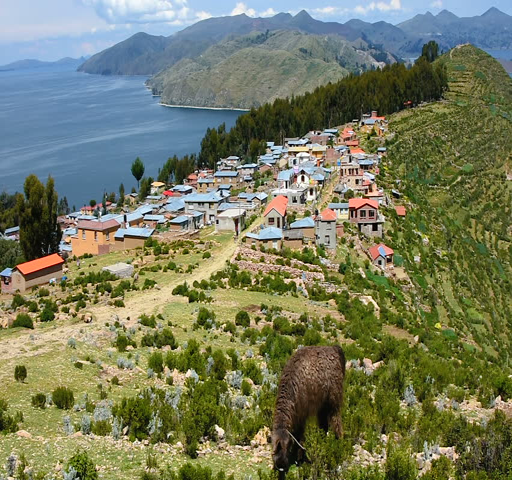
a llama eat grass on a hill